The Holy Bible (album)

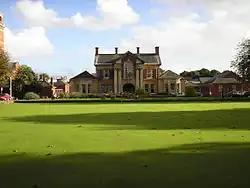
Whitchurch Hospital, Cardiff

Richey Edwards had long-term problems with alcohol abuse, depression and self-harm. During 1994, these problems had, according to Wire, "escalated to a point where everybody got a bit frightened" and Edwards had also begun to suffer from anorexia nervosa. During April and May, when the band played concerts in Thailand and Portugal, Edwards was habitually cutting himself and appeared onstage in Bangkok with self-inflicted wounds across his chest.